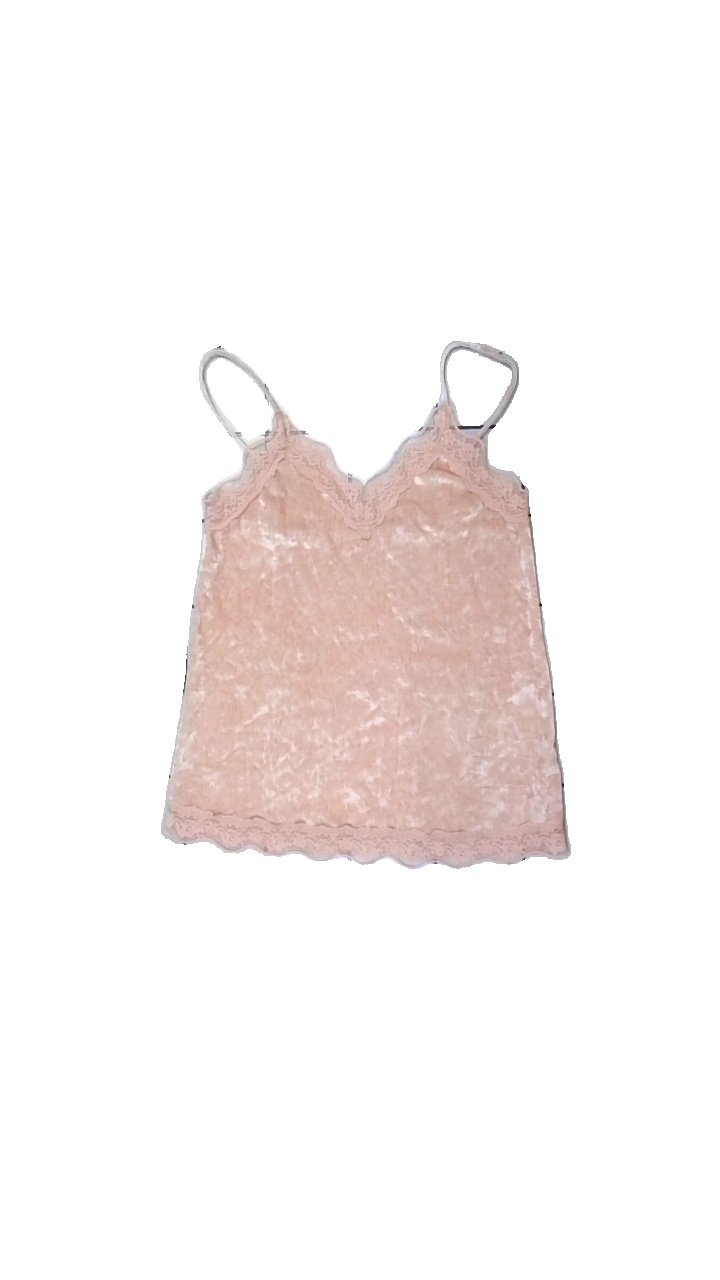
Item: Tank Top (Ladies)
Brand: Tezenis
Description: rosa sammets linne med spets uppe och nere
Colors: Pink
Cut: Regular
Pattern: Lace
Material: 100% polyester
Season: Summer
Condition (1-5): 5
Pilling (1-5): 5
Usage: Reuse
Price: <50